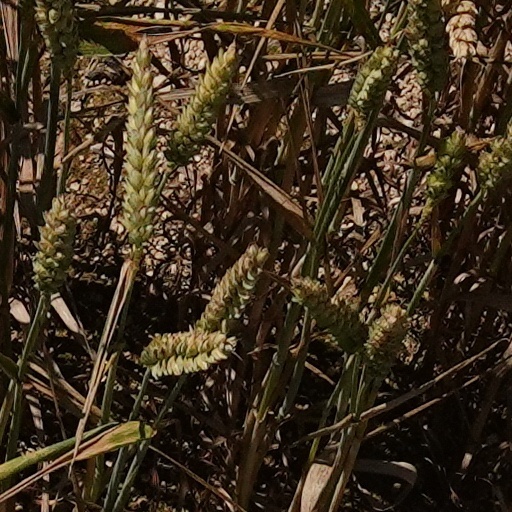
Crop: wheat